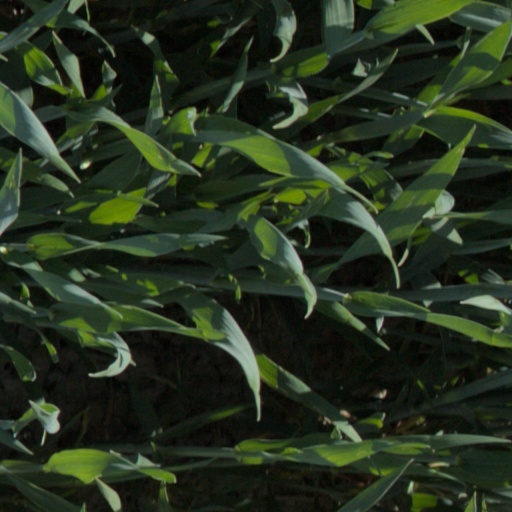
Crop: wheat